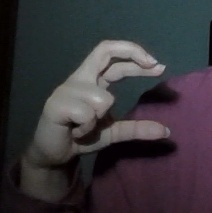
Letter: thal